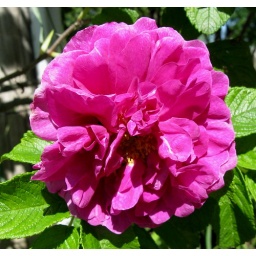
One of over 100 roses on the same plant this year. Perfectly pink &amp;amp; fragrant as always!!